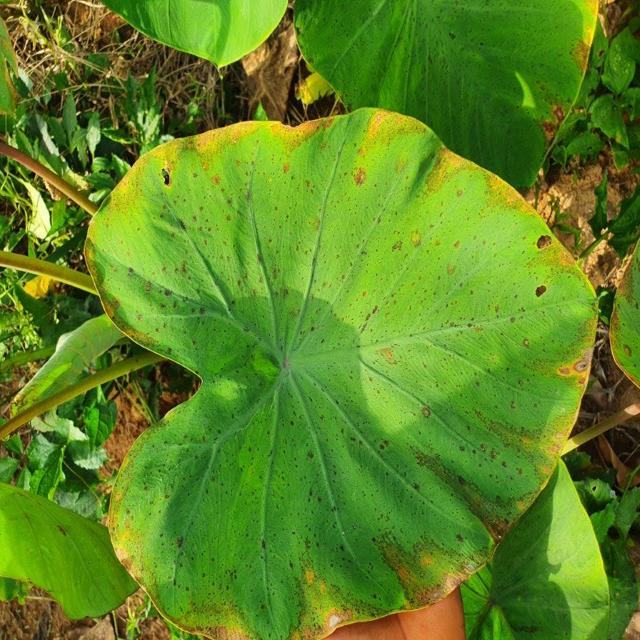
Label: Mid_Blight